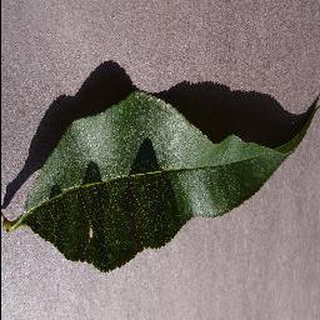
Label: healthy_peach